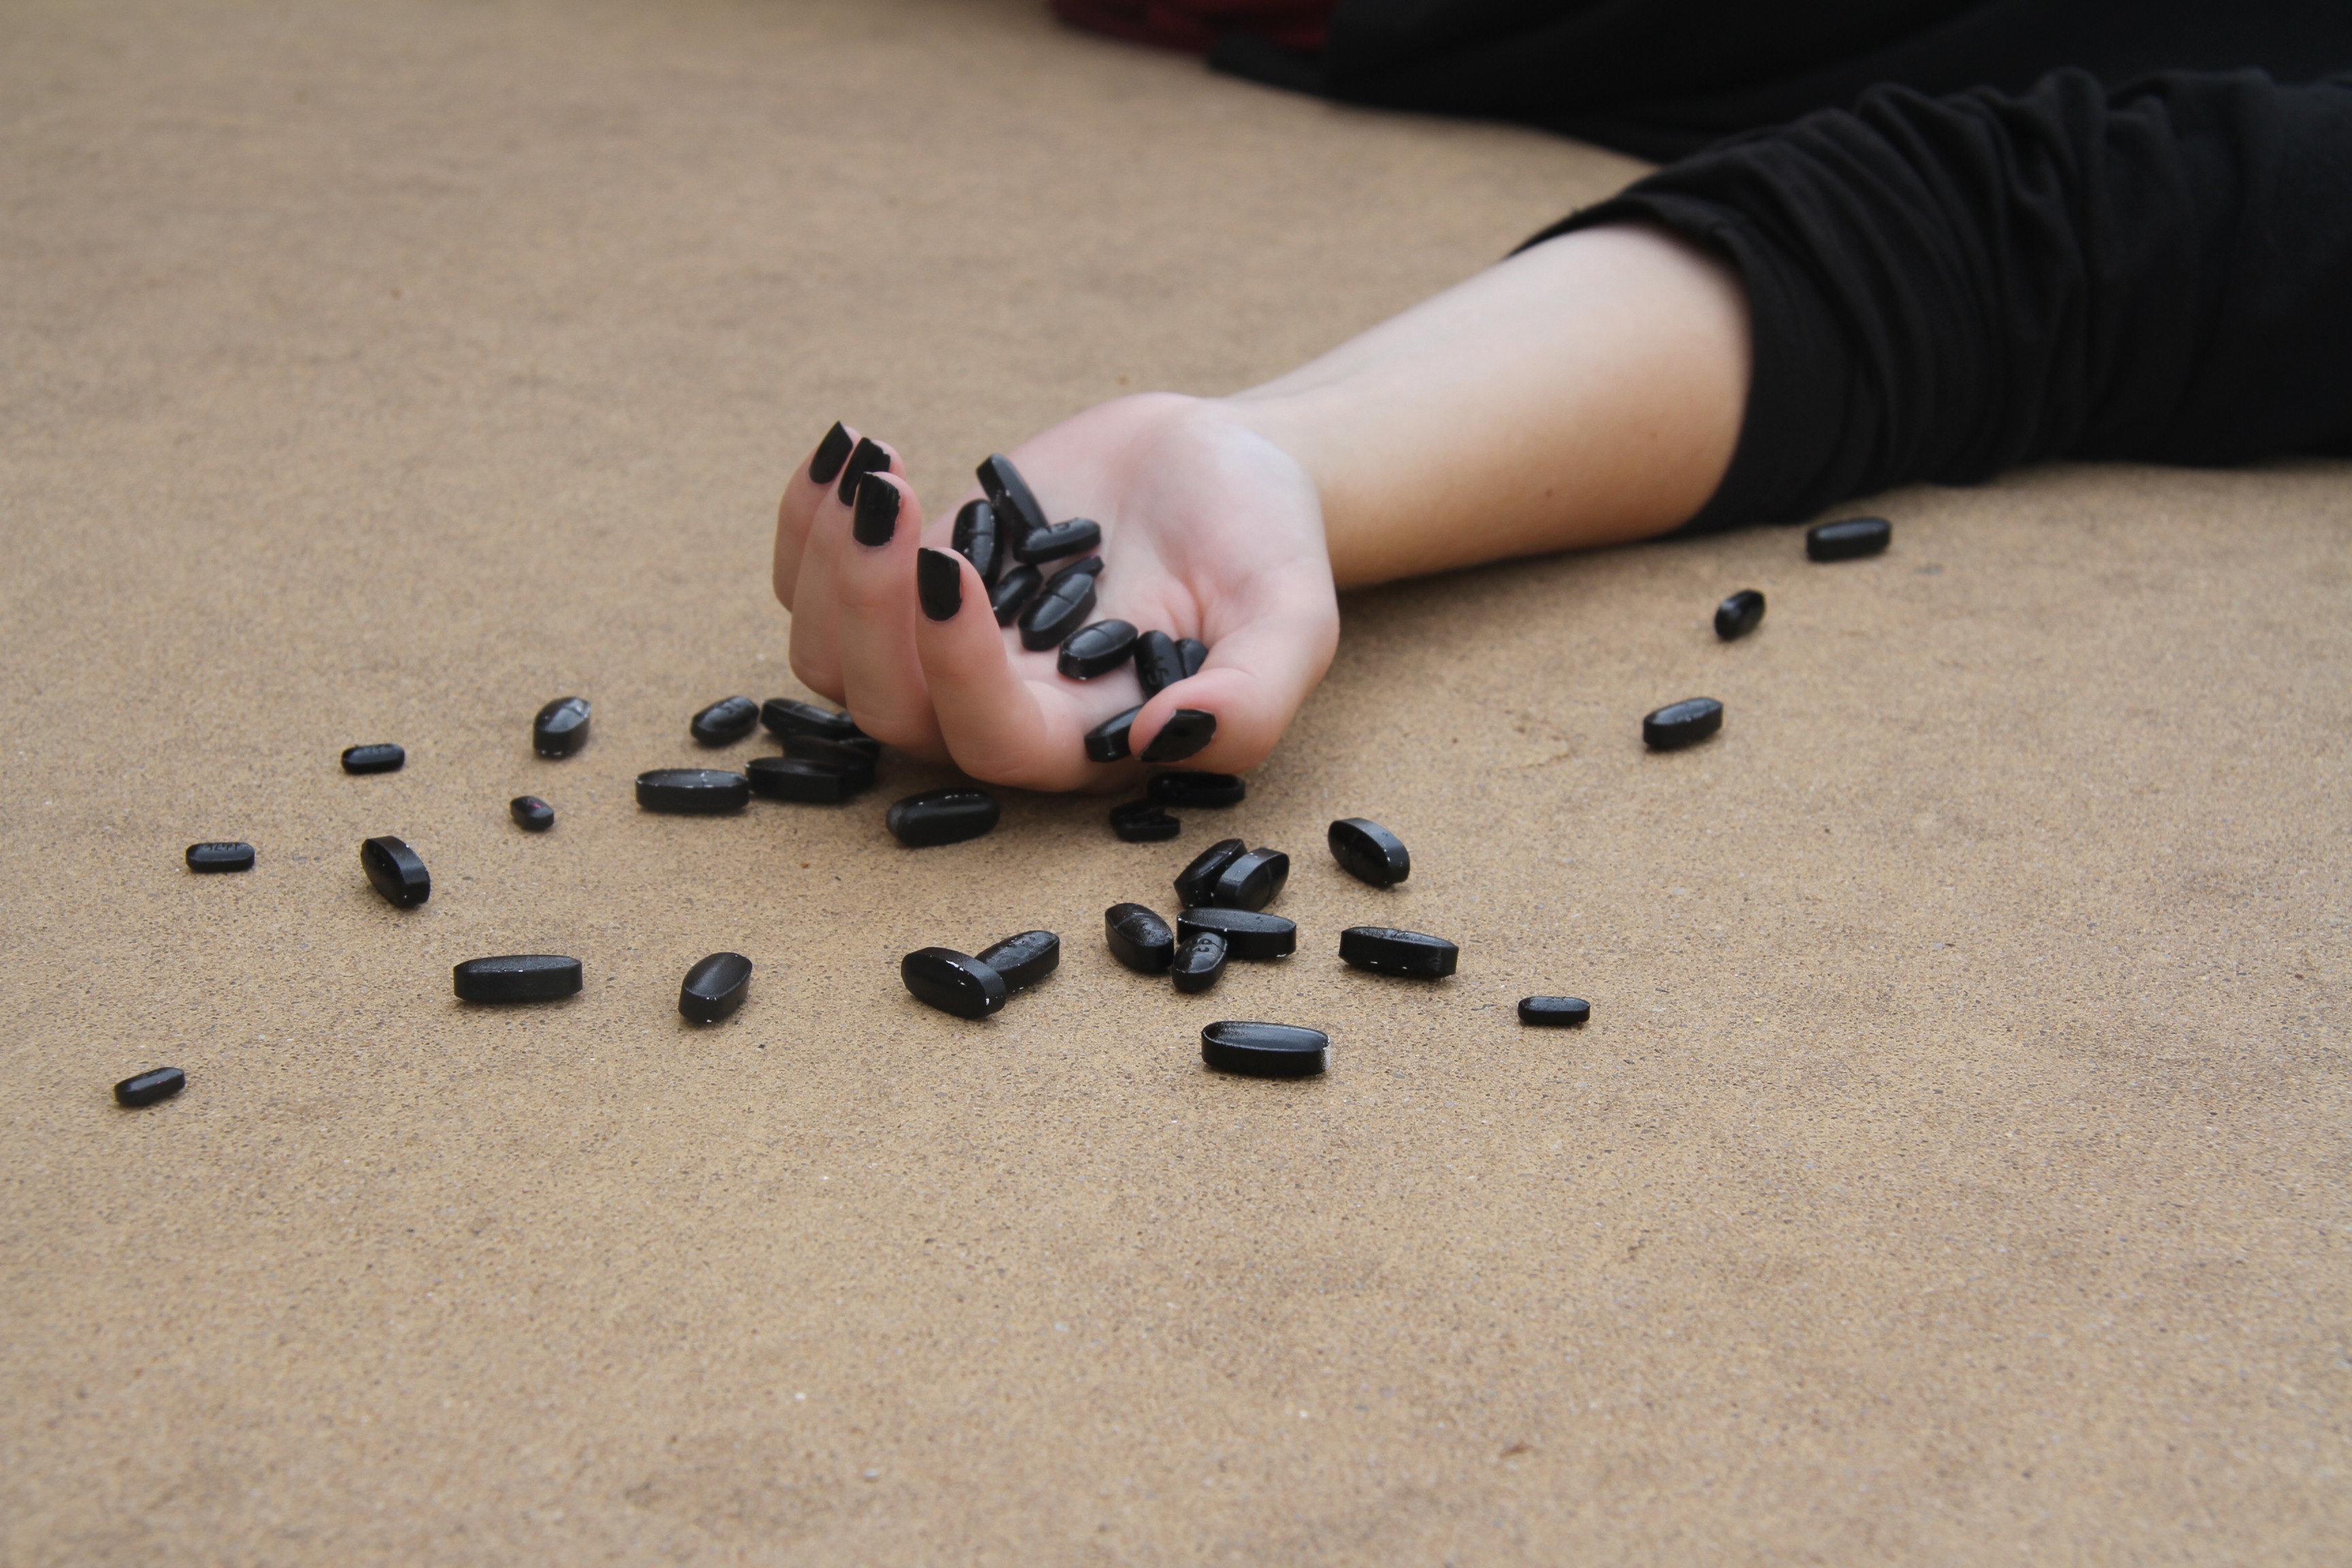
hand, sand, person, leg, color, blue, black, death, health, skin, pain, drug, painkiller, pills, abuse, depression, illness, treatment, suicide, mental health, overdose, addict, narcotic